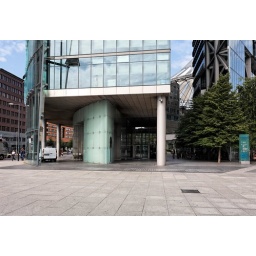
Ground floor of Bahn tower by Helmut Jahn